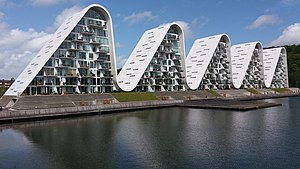
Bølgen
Bølgen
Bølgen Vejle
Bølgen er et boligbyggeri ved Skyttehusbugten i Vejle, der er inspireret af Jørn Utzons operahus i Sydney og det kuperede landskab omkring Vejle Fjord.